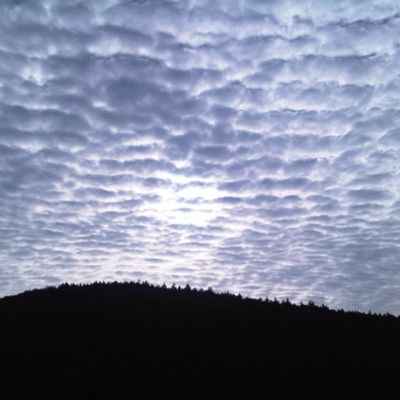
Cloud type: Altocumulus (Ac)